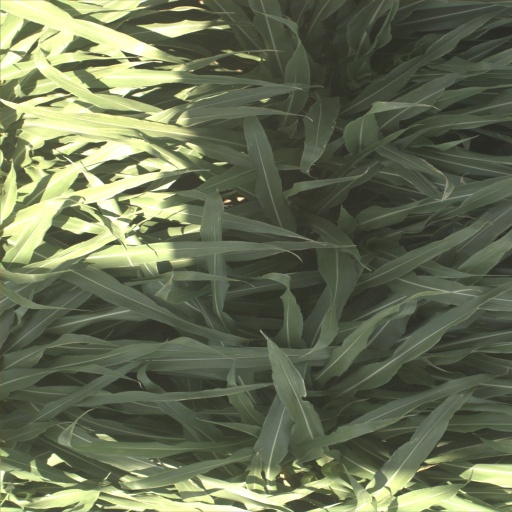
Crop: sorghum